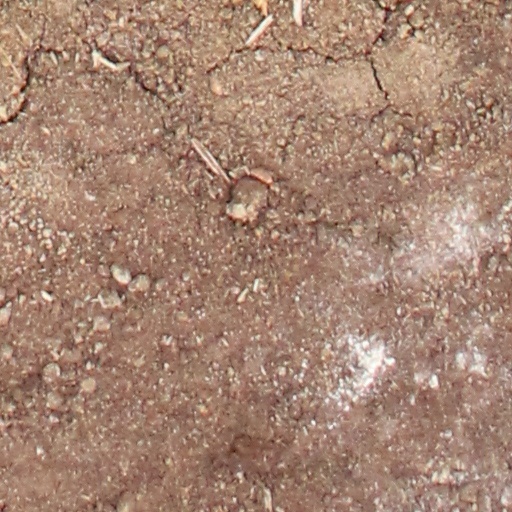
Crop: wheat